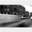
Label: streetcar